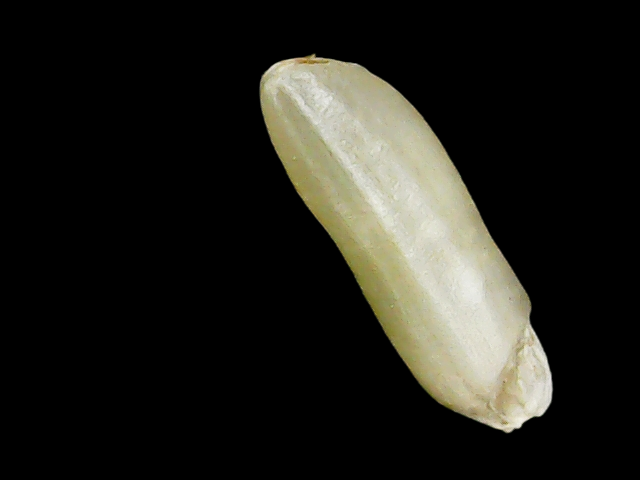
Rice variety: Binadhan26